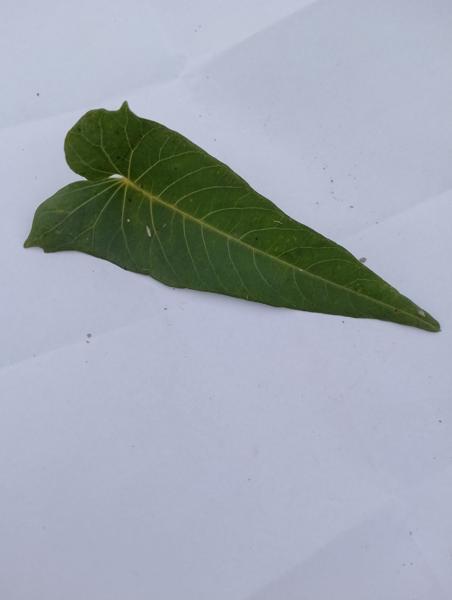
Weed species: Ipomoea aquatic